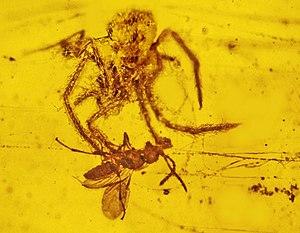
Nephila burmanica est une espèce fossile d'araignées aranéomorphes de la famille des Araneidae.
L'ambre birman, également appelé burmite, est la résine fossile extraite du gisement de la vallée de Hukawng dans le nord de la Birmanie. Cet ambre qui date d'environ 99 millions d'années, soit du Cénomanien, présente un intérêt paléontologique considérable en raison des animaux préhistoriques et des plantes qui y sont conservés sous forme d'inclusions. Des arthropodes fossiles, mais aussi des oiseaux, des lézards, des serpents, des grenouilles et des restes fragmentaires de dinosaures sont restés captifs dans cette résine.